Battle of Turtle Gut Inlet

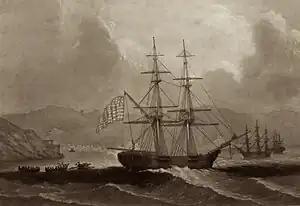
Brigantine "Nancy" at St. Thomas, engraving by John Sartain

To prevent the Americans from receiving supplies through the port of Philadelphia, the Royal Navy established a blockade of the Delaware Bay. This fleet included over 240 cannons. The Americans then fortified the river with "cheveaux-de-frise" in the shipping channel. To transport gunpowder and arms, Robert Morris of the Pennsylvania Committee of Safety chartered the newly built brig, also called brigantine, "Nancy" and her captain, Hugh Montgomery on March 1, 1776. On March 14, 1776, John Barry was commissioned captain of the fourteen-gun in the Continental Navy.